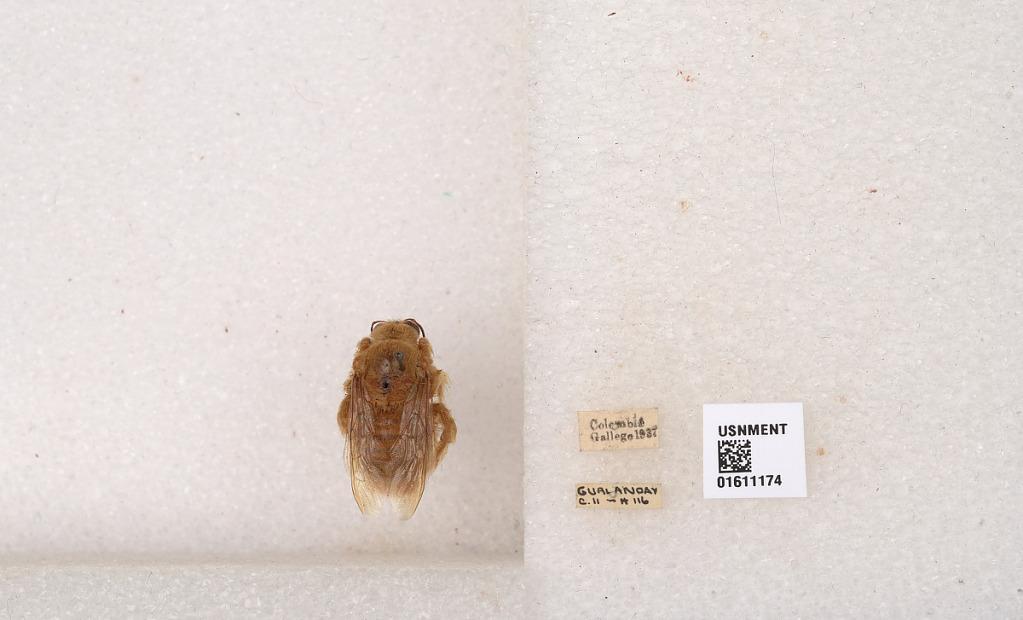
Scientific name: Xylocopa
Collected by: M. Alvarenga
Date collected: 1937-1-1
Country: Colombia
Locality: Gallego | Santa Elena